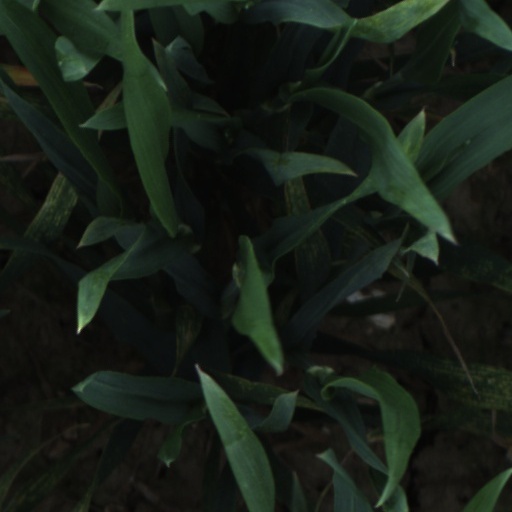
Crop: wheat